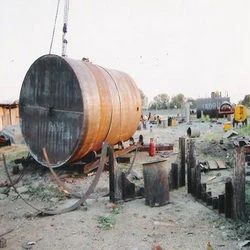
Label: Storage_Tank_Fabrication_Services